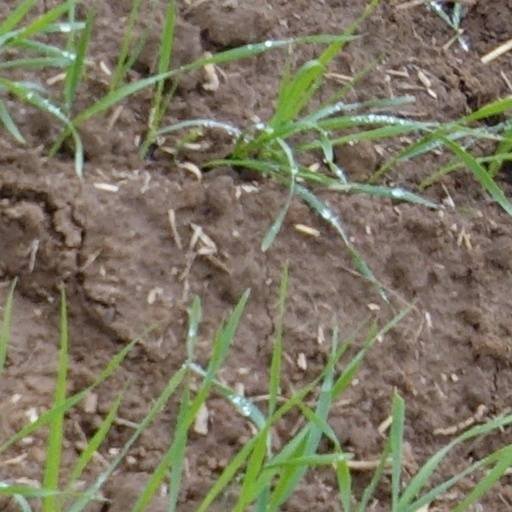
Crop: wheat